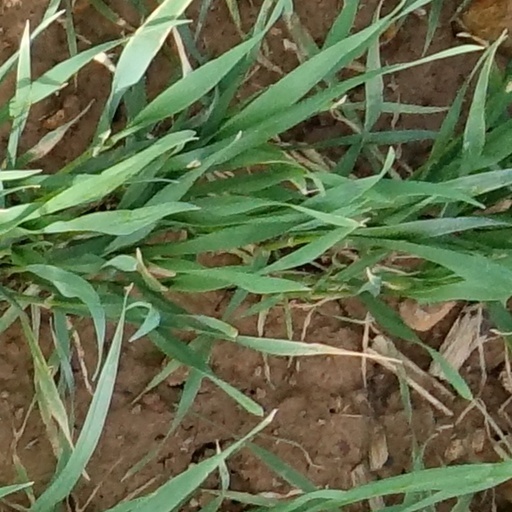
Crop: wheat